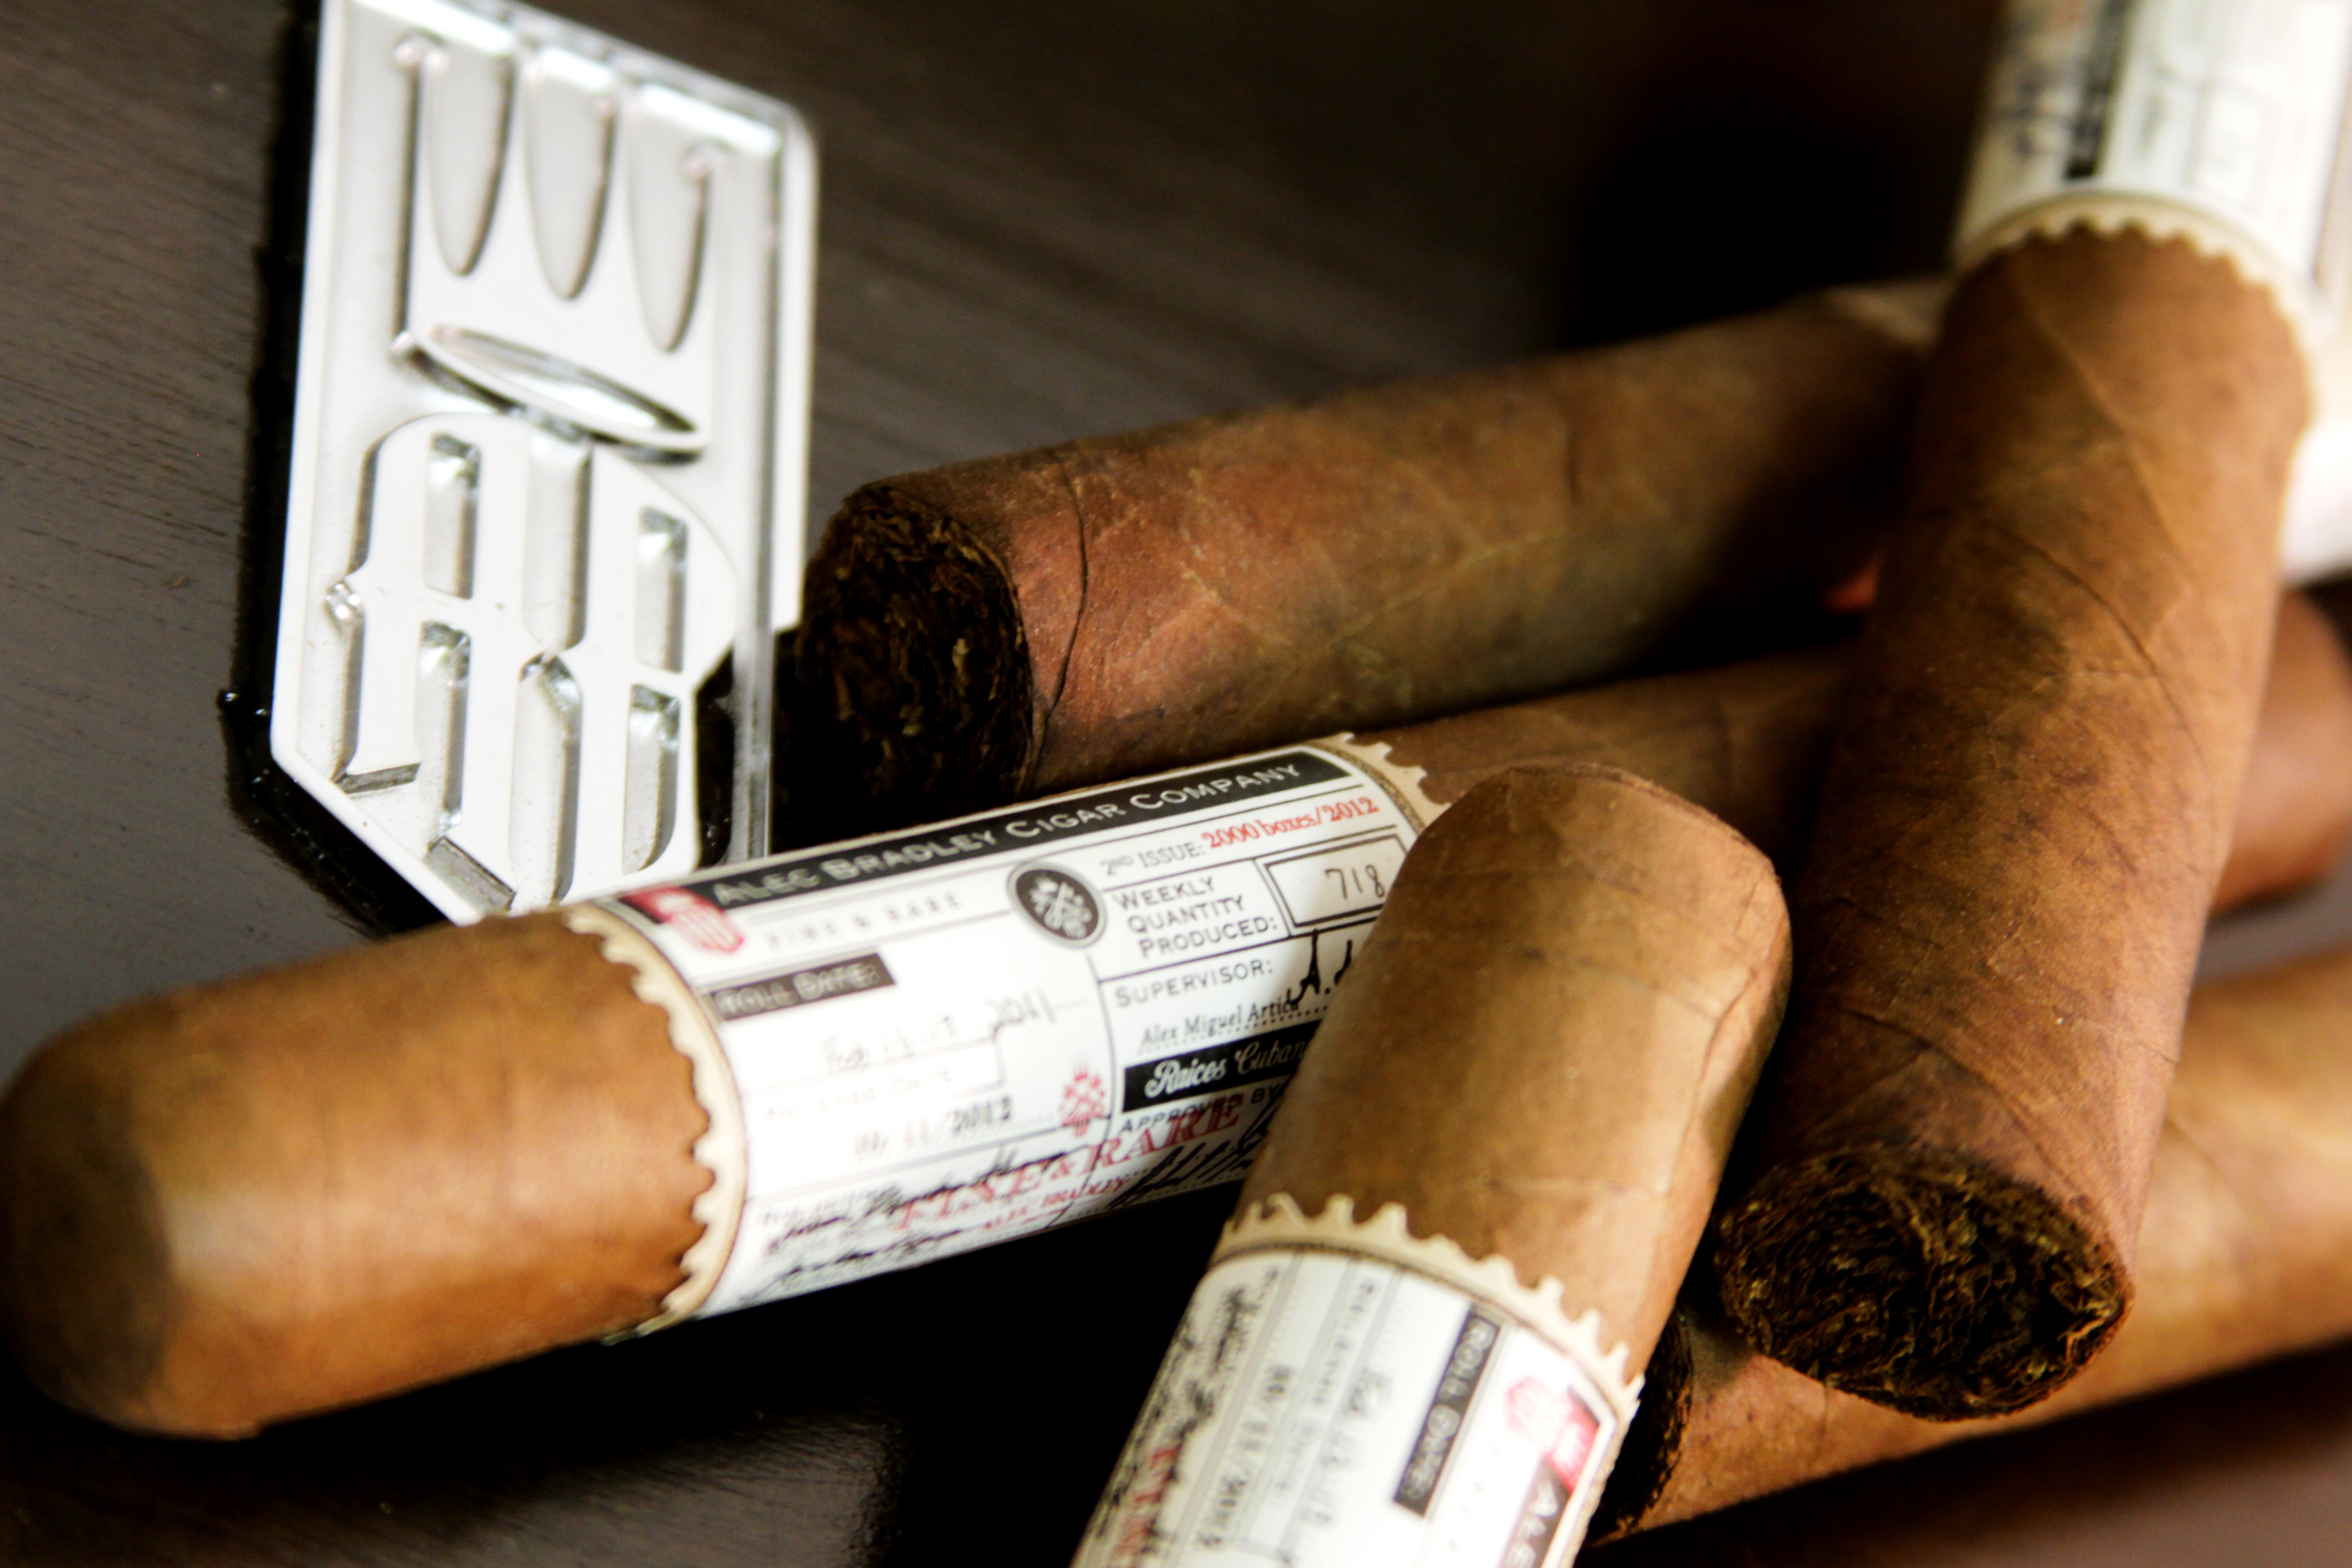
writing, hand, wood, close up, cigar, flavor, tobacco products